Coffee stamp

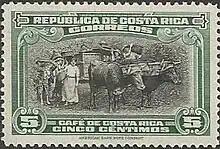
Transporting coffee in a two-horse ox cart. Costa Rica, 1945.

In Costa Rica, where coffee cultivation is said to have started by the end of the 18th century, the earliest of all Central American countries, a number of coffee stamps have been issued.